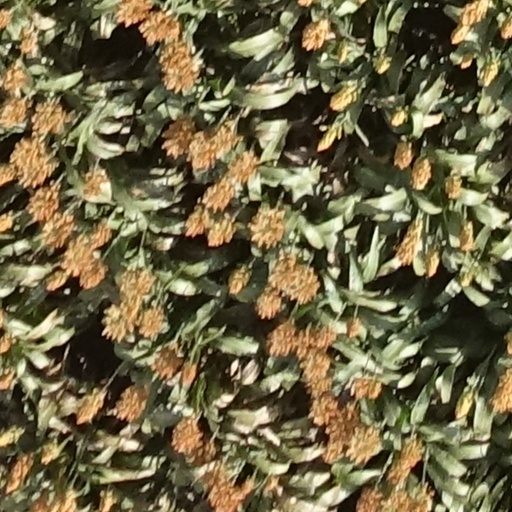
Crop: sorghum